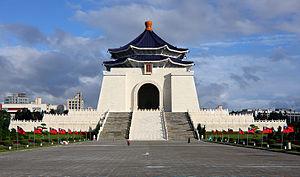
Le mémorial national à Tchang Kaï-chek à Taipei (République de Chine).